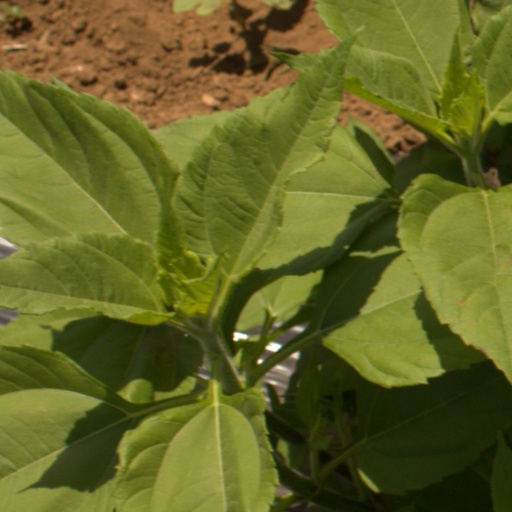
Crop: Jerusalem artichoke